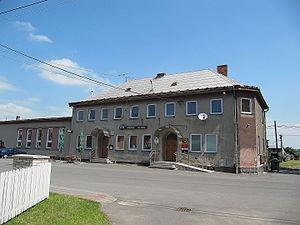
Hladké Životice est une commune du district de Nový Jičín, dans la région de Moravie-Silésie, en République tchèque. Sa population s'élevait à 979 habitants en 2018.